Education in Laos (post-1990)

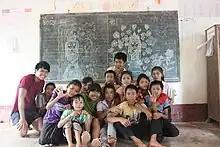
A typical classroom setting in Laos

There are 8,968 primary schools in Laos. Primary school starts at the age of 6 and lasts for five years. This phase of education was made compulsory in 2003. The new law did not boost enrollment rate. It has stagnated since year 2000 with slight increase for female enrollment. Lao language, mathematics and physical education are some of the lessons conducted in a primary school. Students are given quizzes, tests and exams periodically and achieve a certificate after sitting for primary leaving examination.